Alix Olson

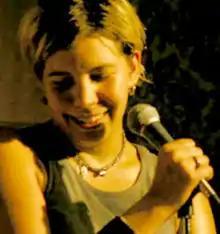
Olson in June 2003

Alix L. Olson (born 1975) is an American poet who works exclusively in spoken word. She uses her work to address issues of capitalism, racism, sexism, homophobia, heterosexism, misogyny, and patriarchy. She identifies as a queer feminist.